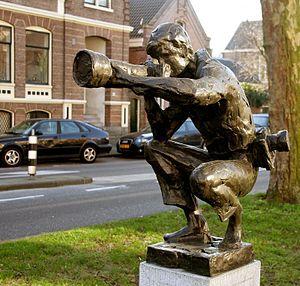
La photographie des œuvres d'art désigne les prises de vues photographiques ou filmées de tableaux, de dessins, de gravures, de photographies d'art, de décors et costumes de théâtre ou de cinéma, de sculptures, d'installations, et plus généralement de toute œuvre d'art. Elle permet d'en reproduire, archiver et diffuser l'image. Outre ses utilisations institutionnelles et éditoriales, elle est utile aux artistes qui veulent présenter leurs travaux sur un livre ou un site internet, aux particuliers qui veulent garder une trace des œuvres qu'ils possèdent pour des besoins d'assurance, etc.